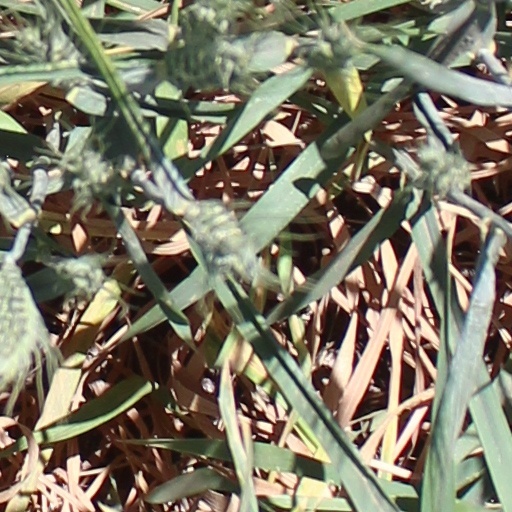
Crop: wheat